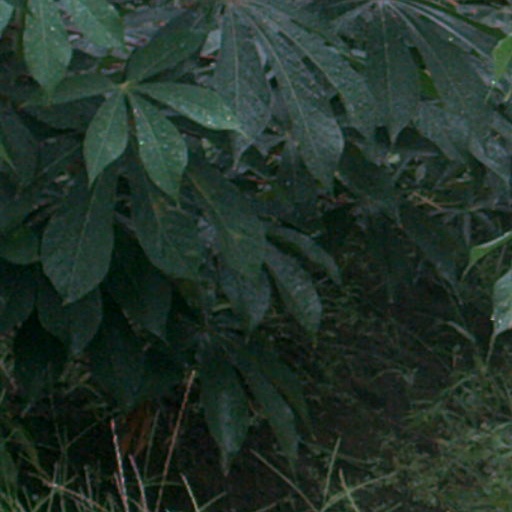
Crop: cassava